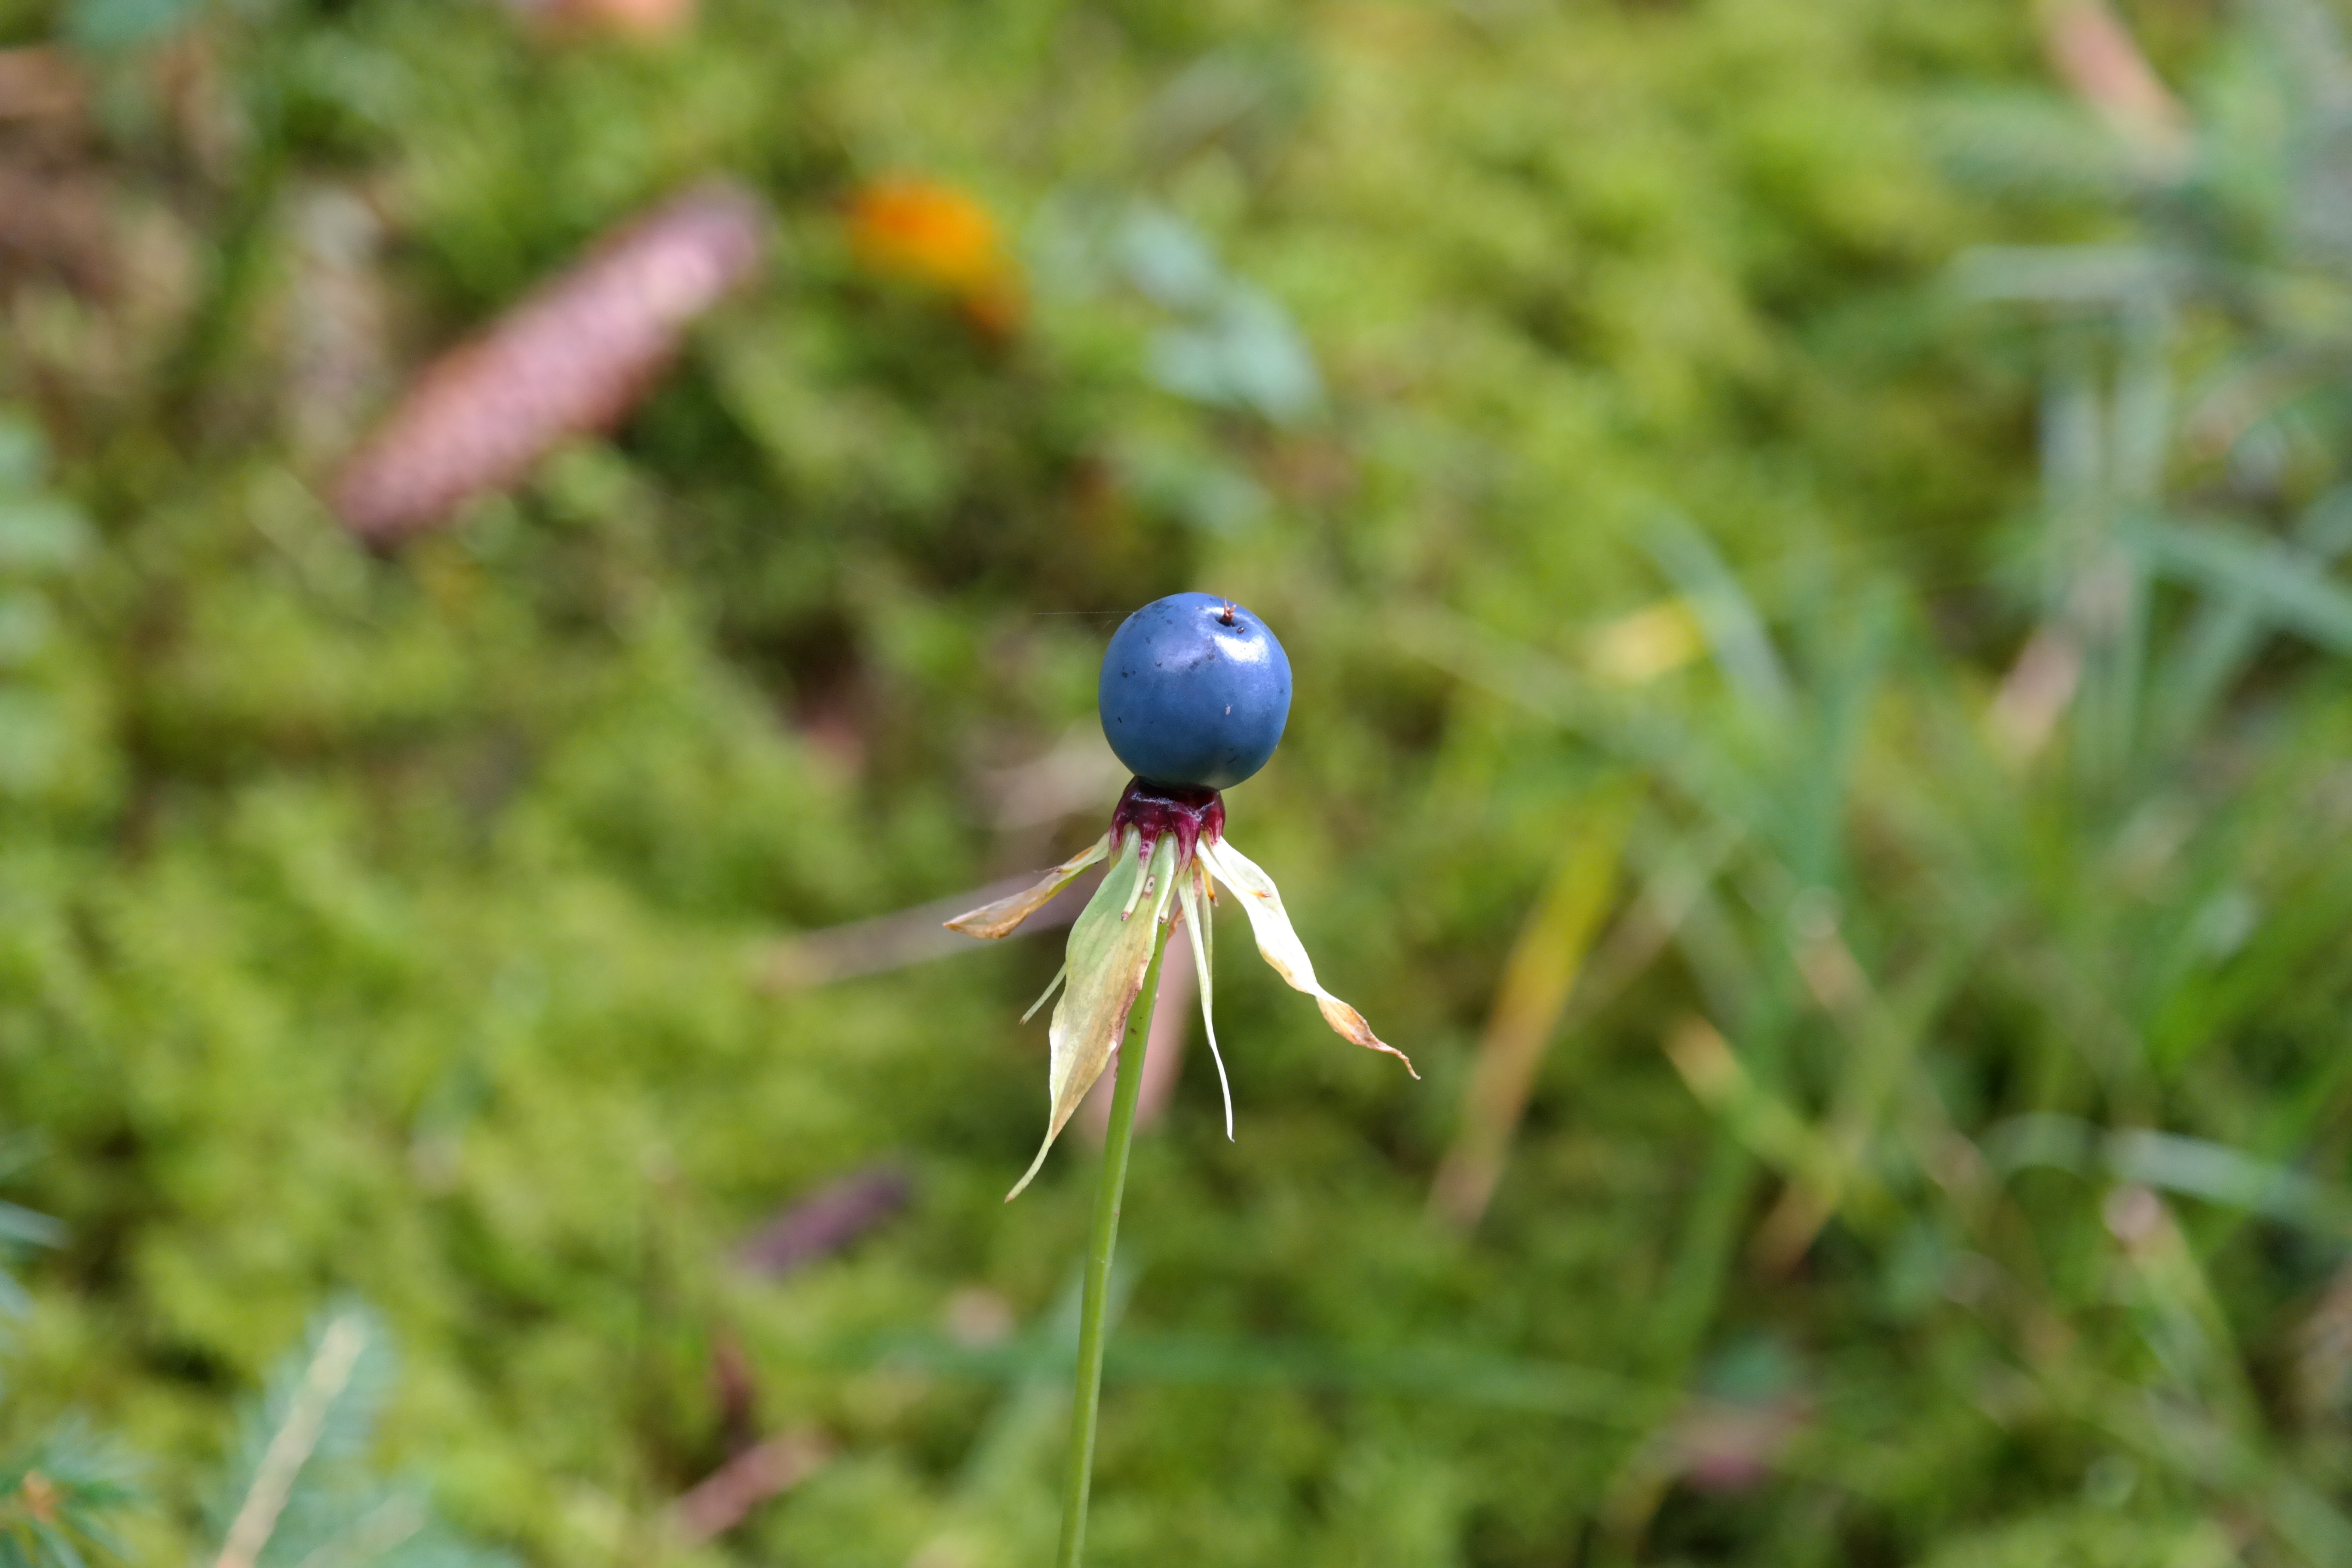
nature, forest, grass, plant, lawn, meadow, berry, leaf, flower, wildlife, green, botany, blue, flora, fauna, invertebrate, wildflower, toxic, macro photography, forest plant, herb paris, paris quadrifolia, four leaf herb paris, germ er family, sabadilla, plague berry